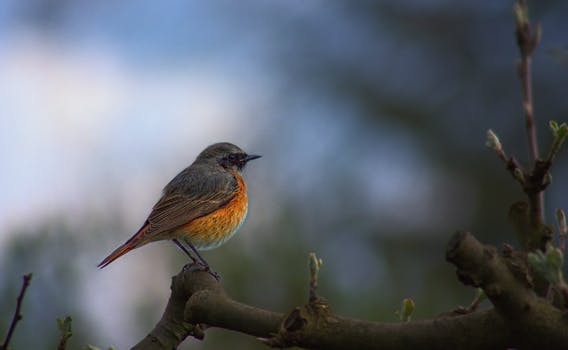
Label: No Watermark